The Quarrymen

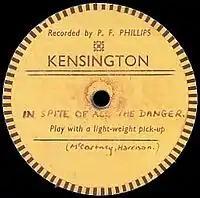
"In Spite of All the Danger", the only copy of the shellac acetate containing the only two songs professionally recorded by the Quarrymen

, North Yorkshire. Shotton and Davis both left the Quarrymen in August, feeling that the group was moving away from skiffle and towards rock, leaving their instruments superfluous. When McCartney returned from holiday, he began rehearsing with the Quarrymen, playing songs such as "Bye Bye Love" (The Everly Brothers) and "All Shook Up", which Lennon and the group had been trying to learn, without success.